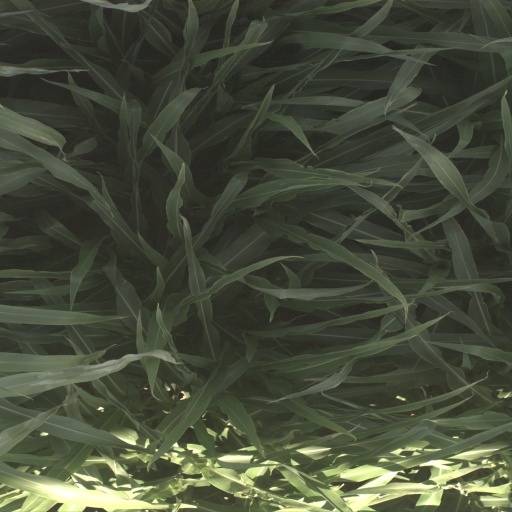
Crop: sorghum